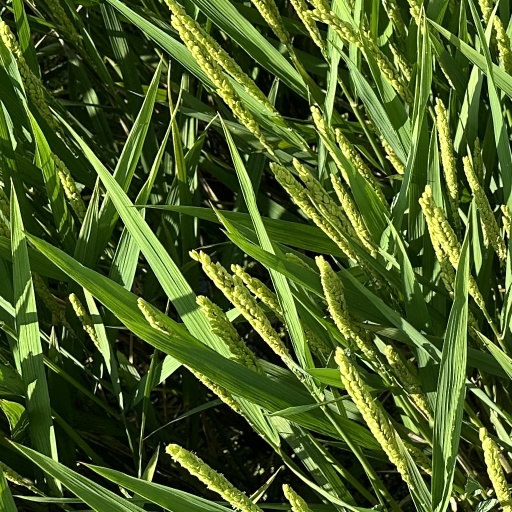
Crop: rice